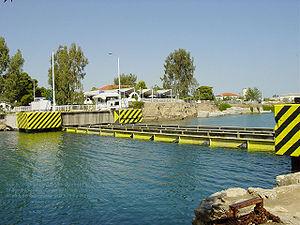
Le canal de Corinthe est une voie d'eau artificielle creusée à travers l'isthme de Corinthe, en Grèce, pour relier le golfe de Corinthe, dans la mer Ionienne, à l'ouest, au golfe Saronique, dans la mer Égée, à l'est. Le canal de Corinthe fait donc du Péloponnèse une île, puisqu'il perce de part en part l'isthme reliant cette péninsule au reste du territoire grec.
Cette liste de ponts de Grèce a pour vocation de présenter une liste de ponts remarquables de Grèce, tant par leurs caractéristiques dimensionnelles, que par leur intérêt architectural ou historique.